Barletta Cathedral

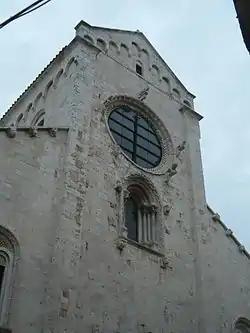
Detail of the main façade.

In the 13th century the Palatine Count Giovanni Pipino da Barletta, a friend of king Charles I of Anjou, promoted a further expansion of the church. The edifice was enlarged eastwards, with a new choir and the removal of the apse and other parts, replaced by new Gothic structures. The renovation ended only in the 16th century.